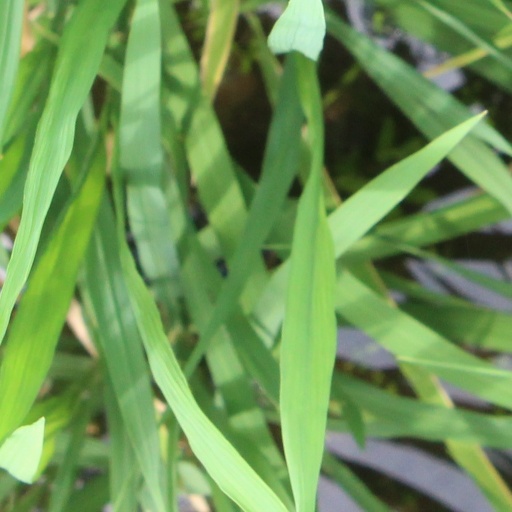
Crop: rice